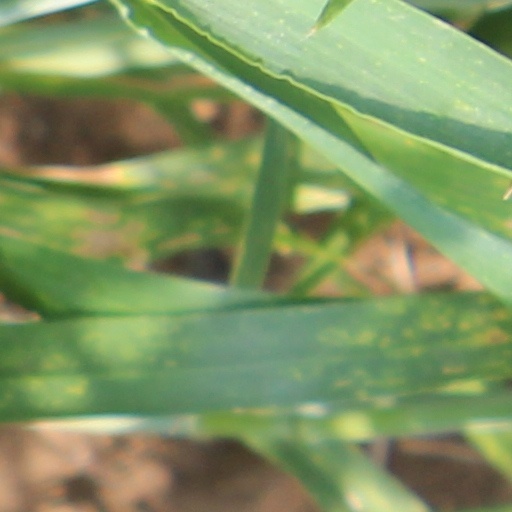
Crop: wheat